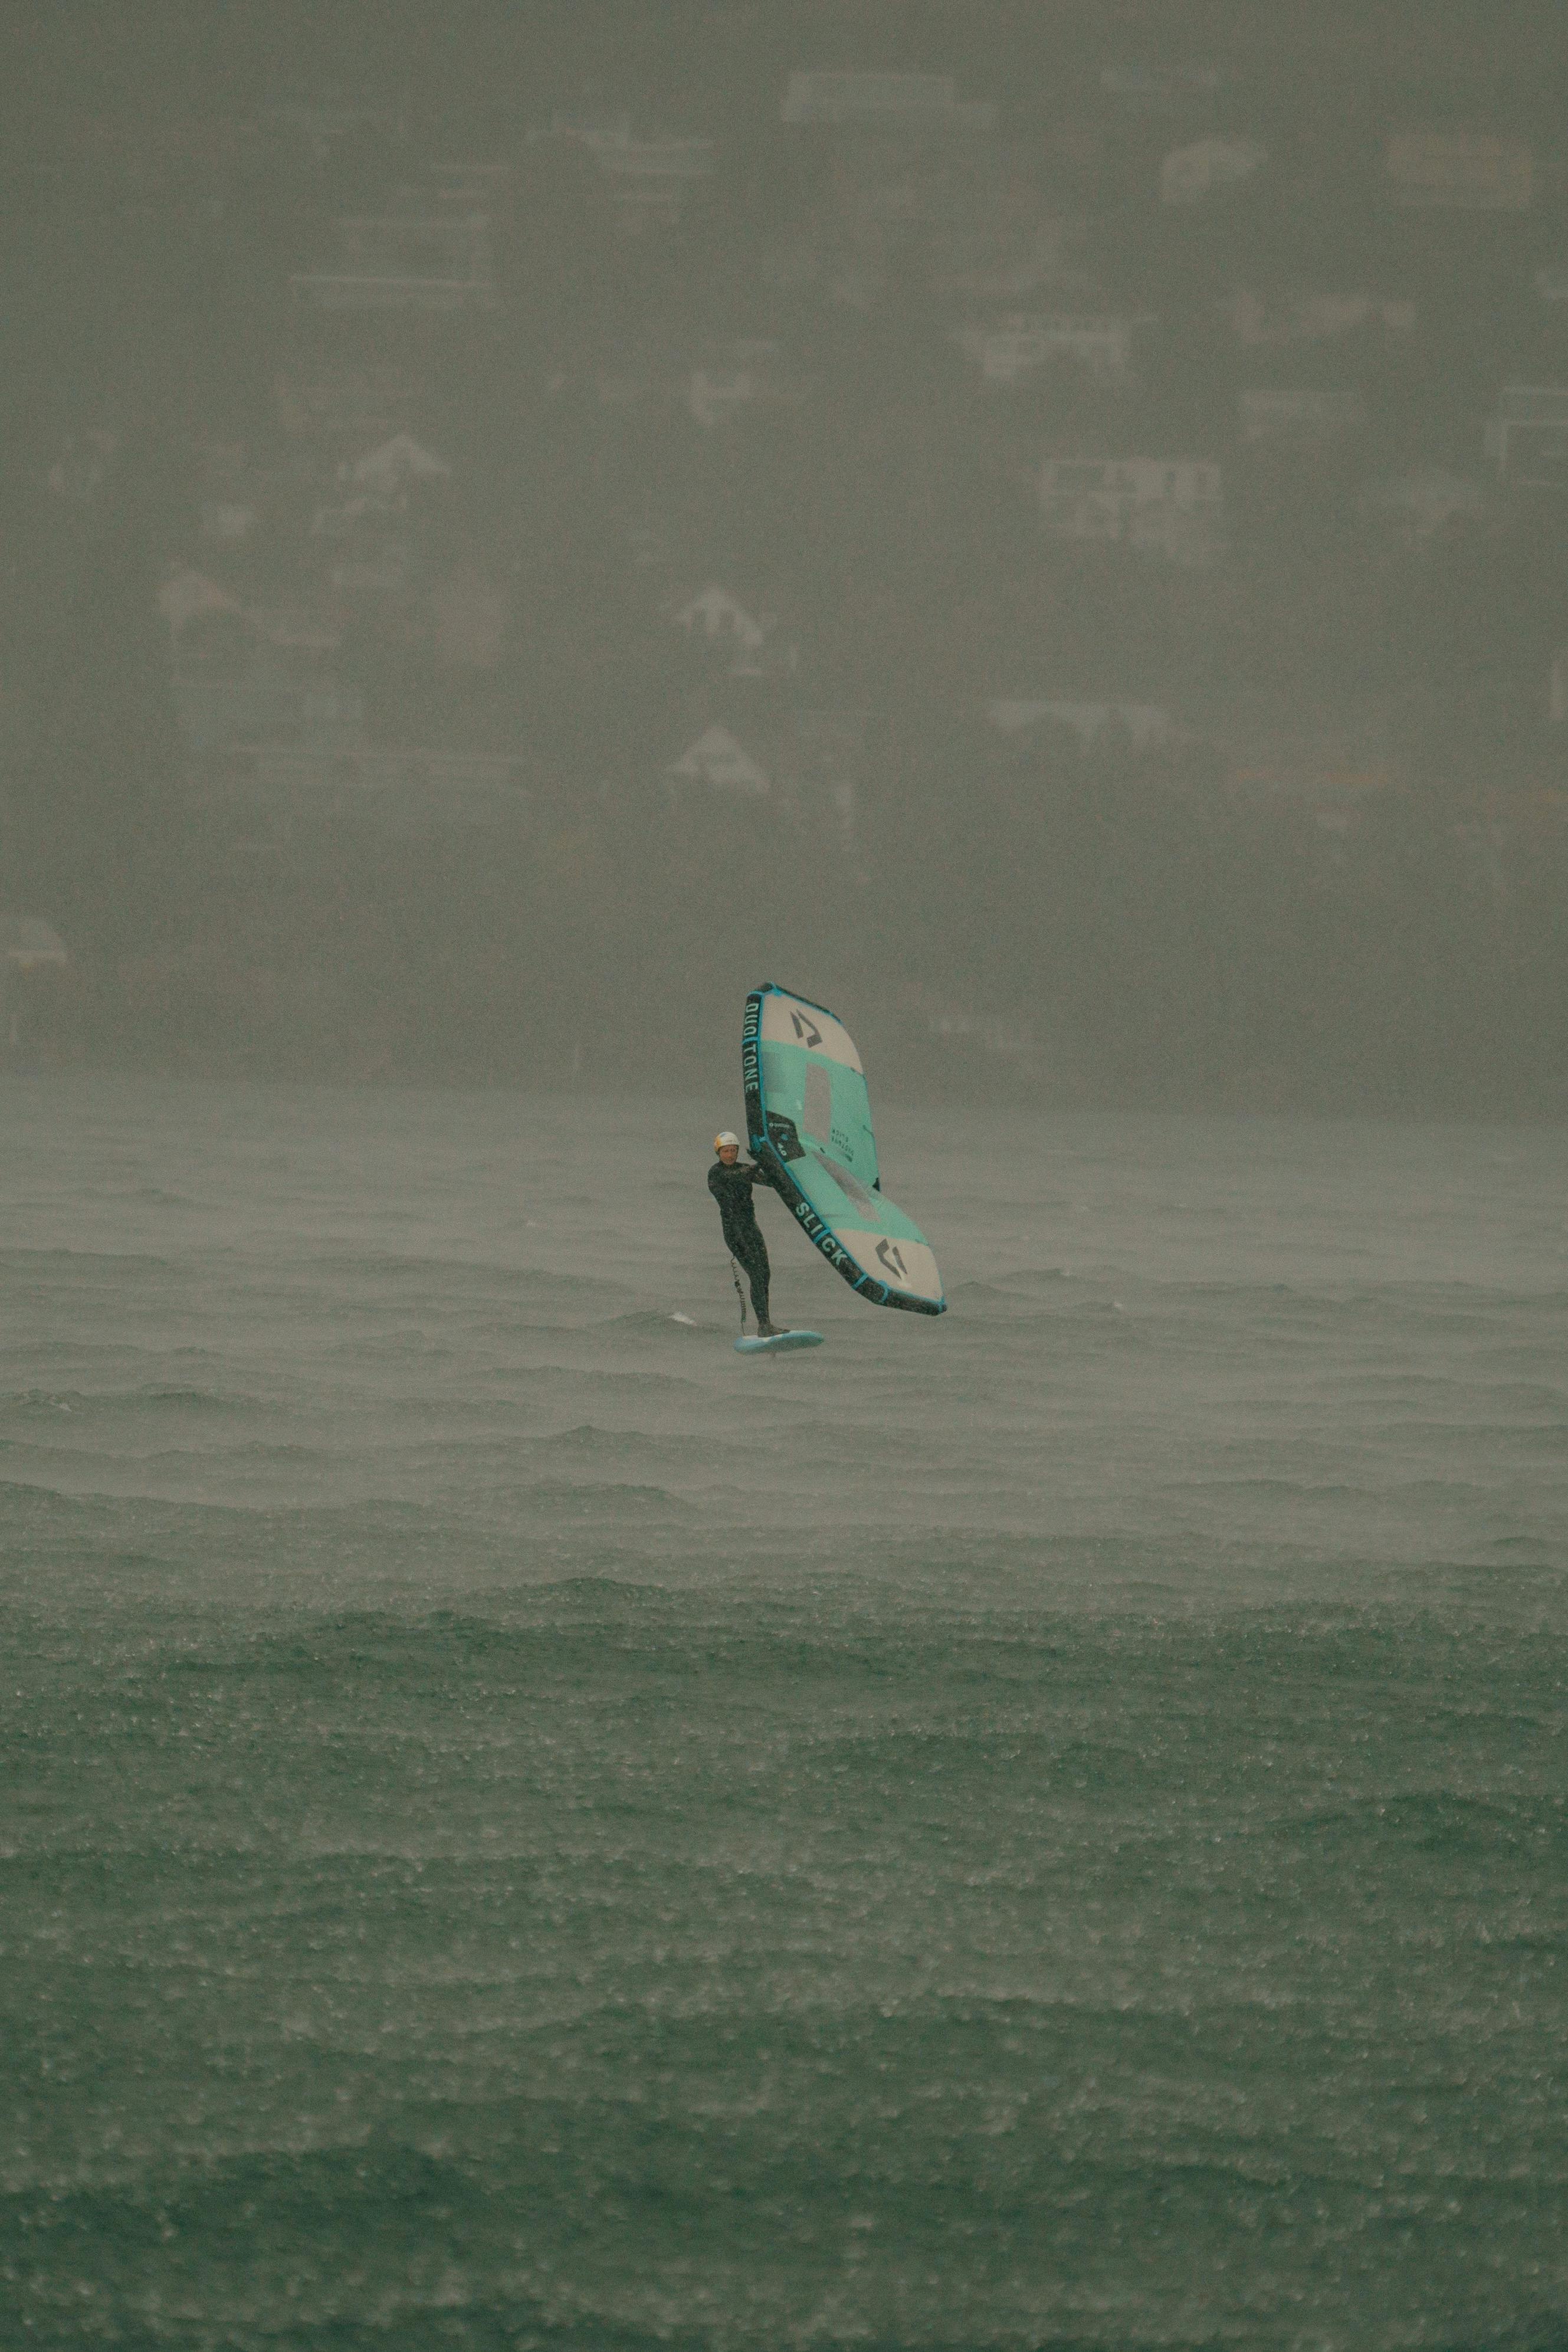
bird, water, sky, wind, grassland, wind wave, surfboard, landscape, recreation, knee, grass, windsports, ocean, extreme sport, sports, boardsport, Surfing Equipment, surface water sports, water sport, wave, haze, windsurfing, travel, leisure, surfing, water transportation, sea, flight, fog, mist, fun